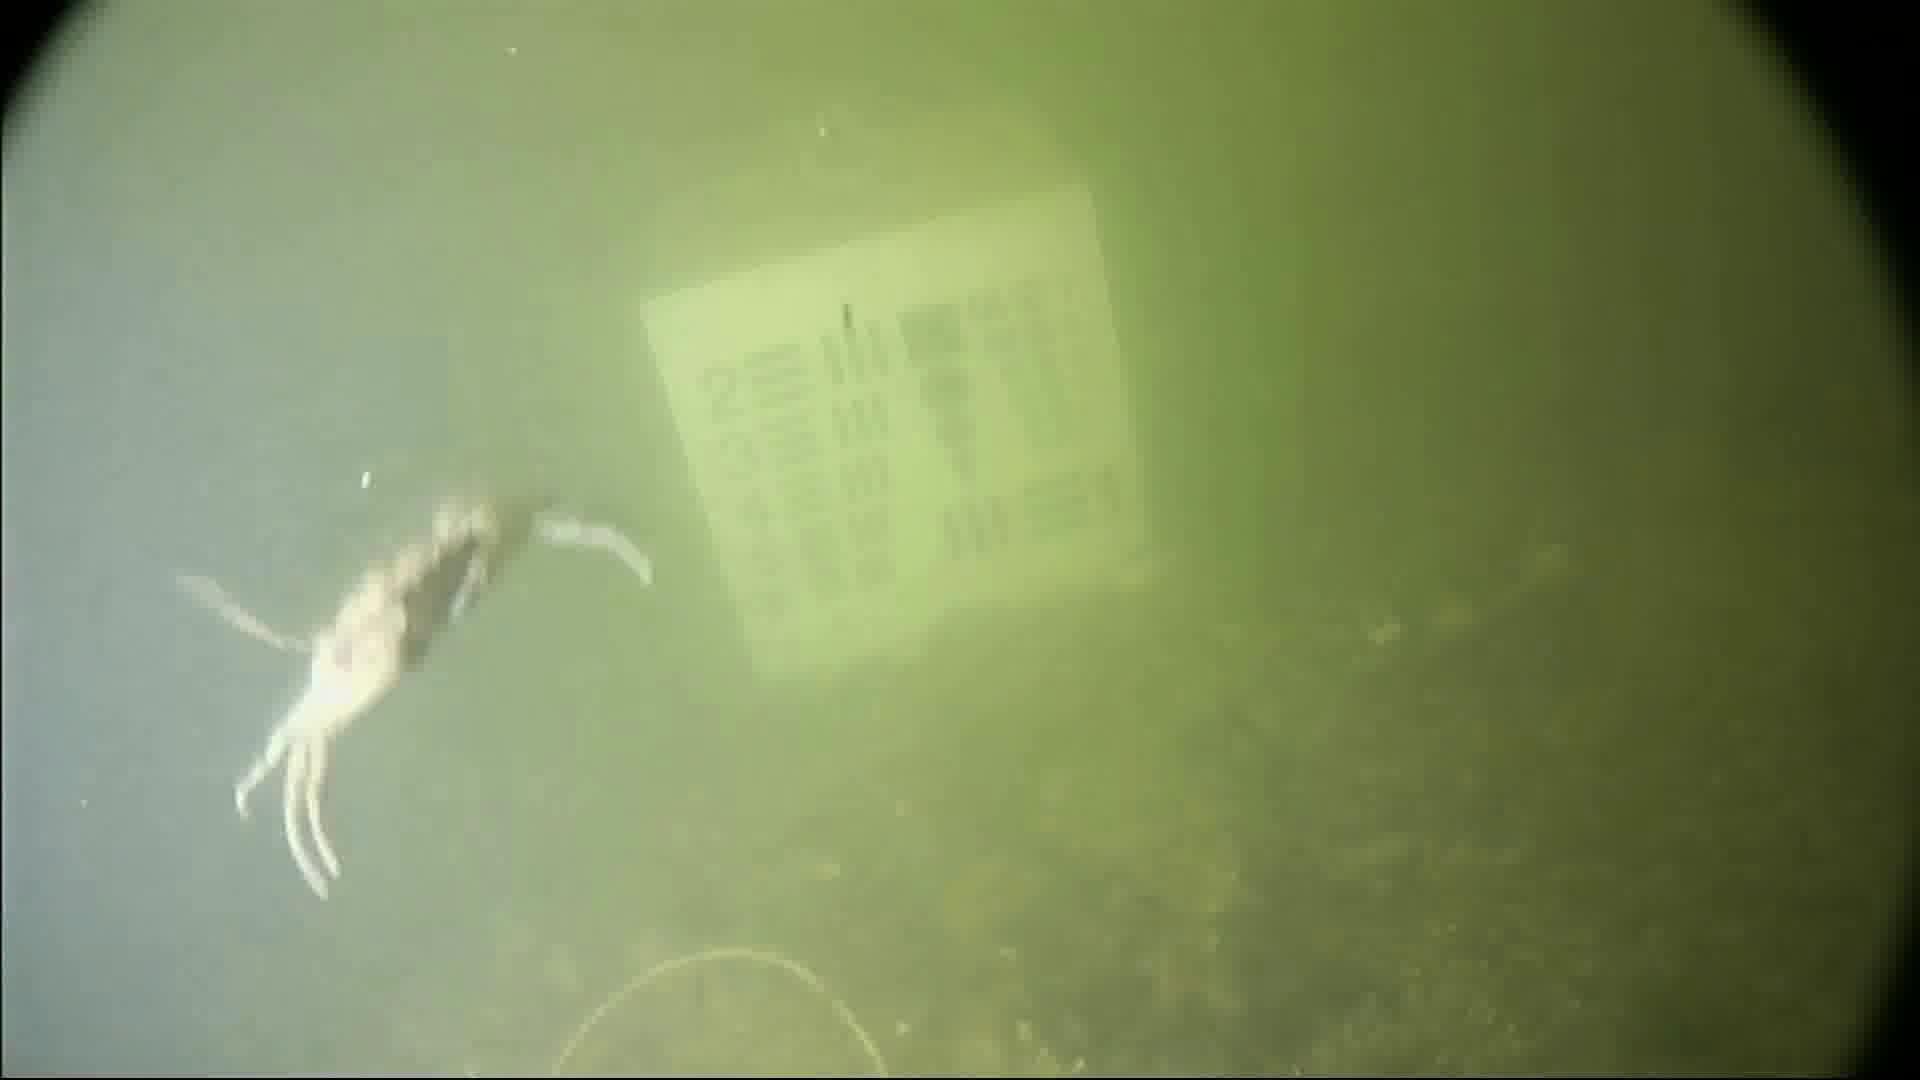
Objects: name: crab